Phialemonium obovatum

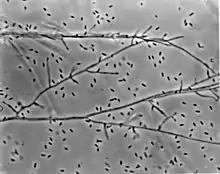
"Phialemonium obovatum" UAMH 4962, phase contrast microscopy

Gams and McGinnis described "P. obovatum" as having a flat, smooth colony texture with hyphal strands that radiate outwards described as floccose (fluffy or cottony). Colonies of this species appear moist and lack a distinctive odour. The fungus produces droplets of smooth-walled, obovate conidia with a narrow base. Their shape is similar to a tear drop or an egg-like shape. "Phialemonium obovatum" conidia arise from adelophialides (phialides lacking a basal septum) that do not have a collarette. Conidia are typically produced only at the interface of the medium surface and the air, and are rarely present on submerged or aerial hyphae. "Phialemonium obovatum" grows optimally between although it can grow at temperatures as low as and as high as .